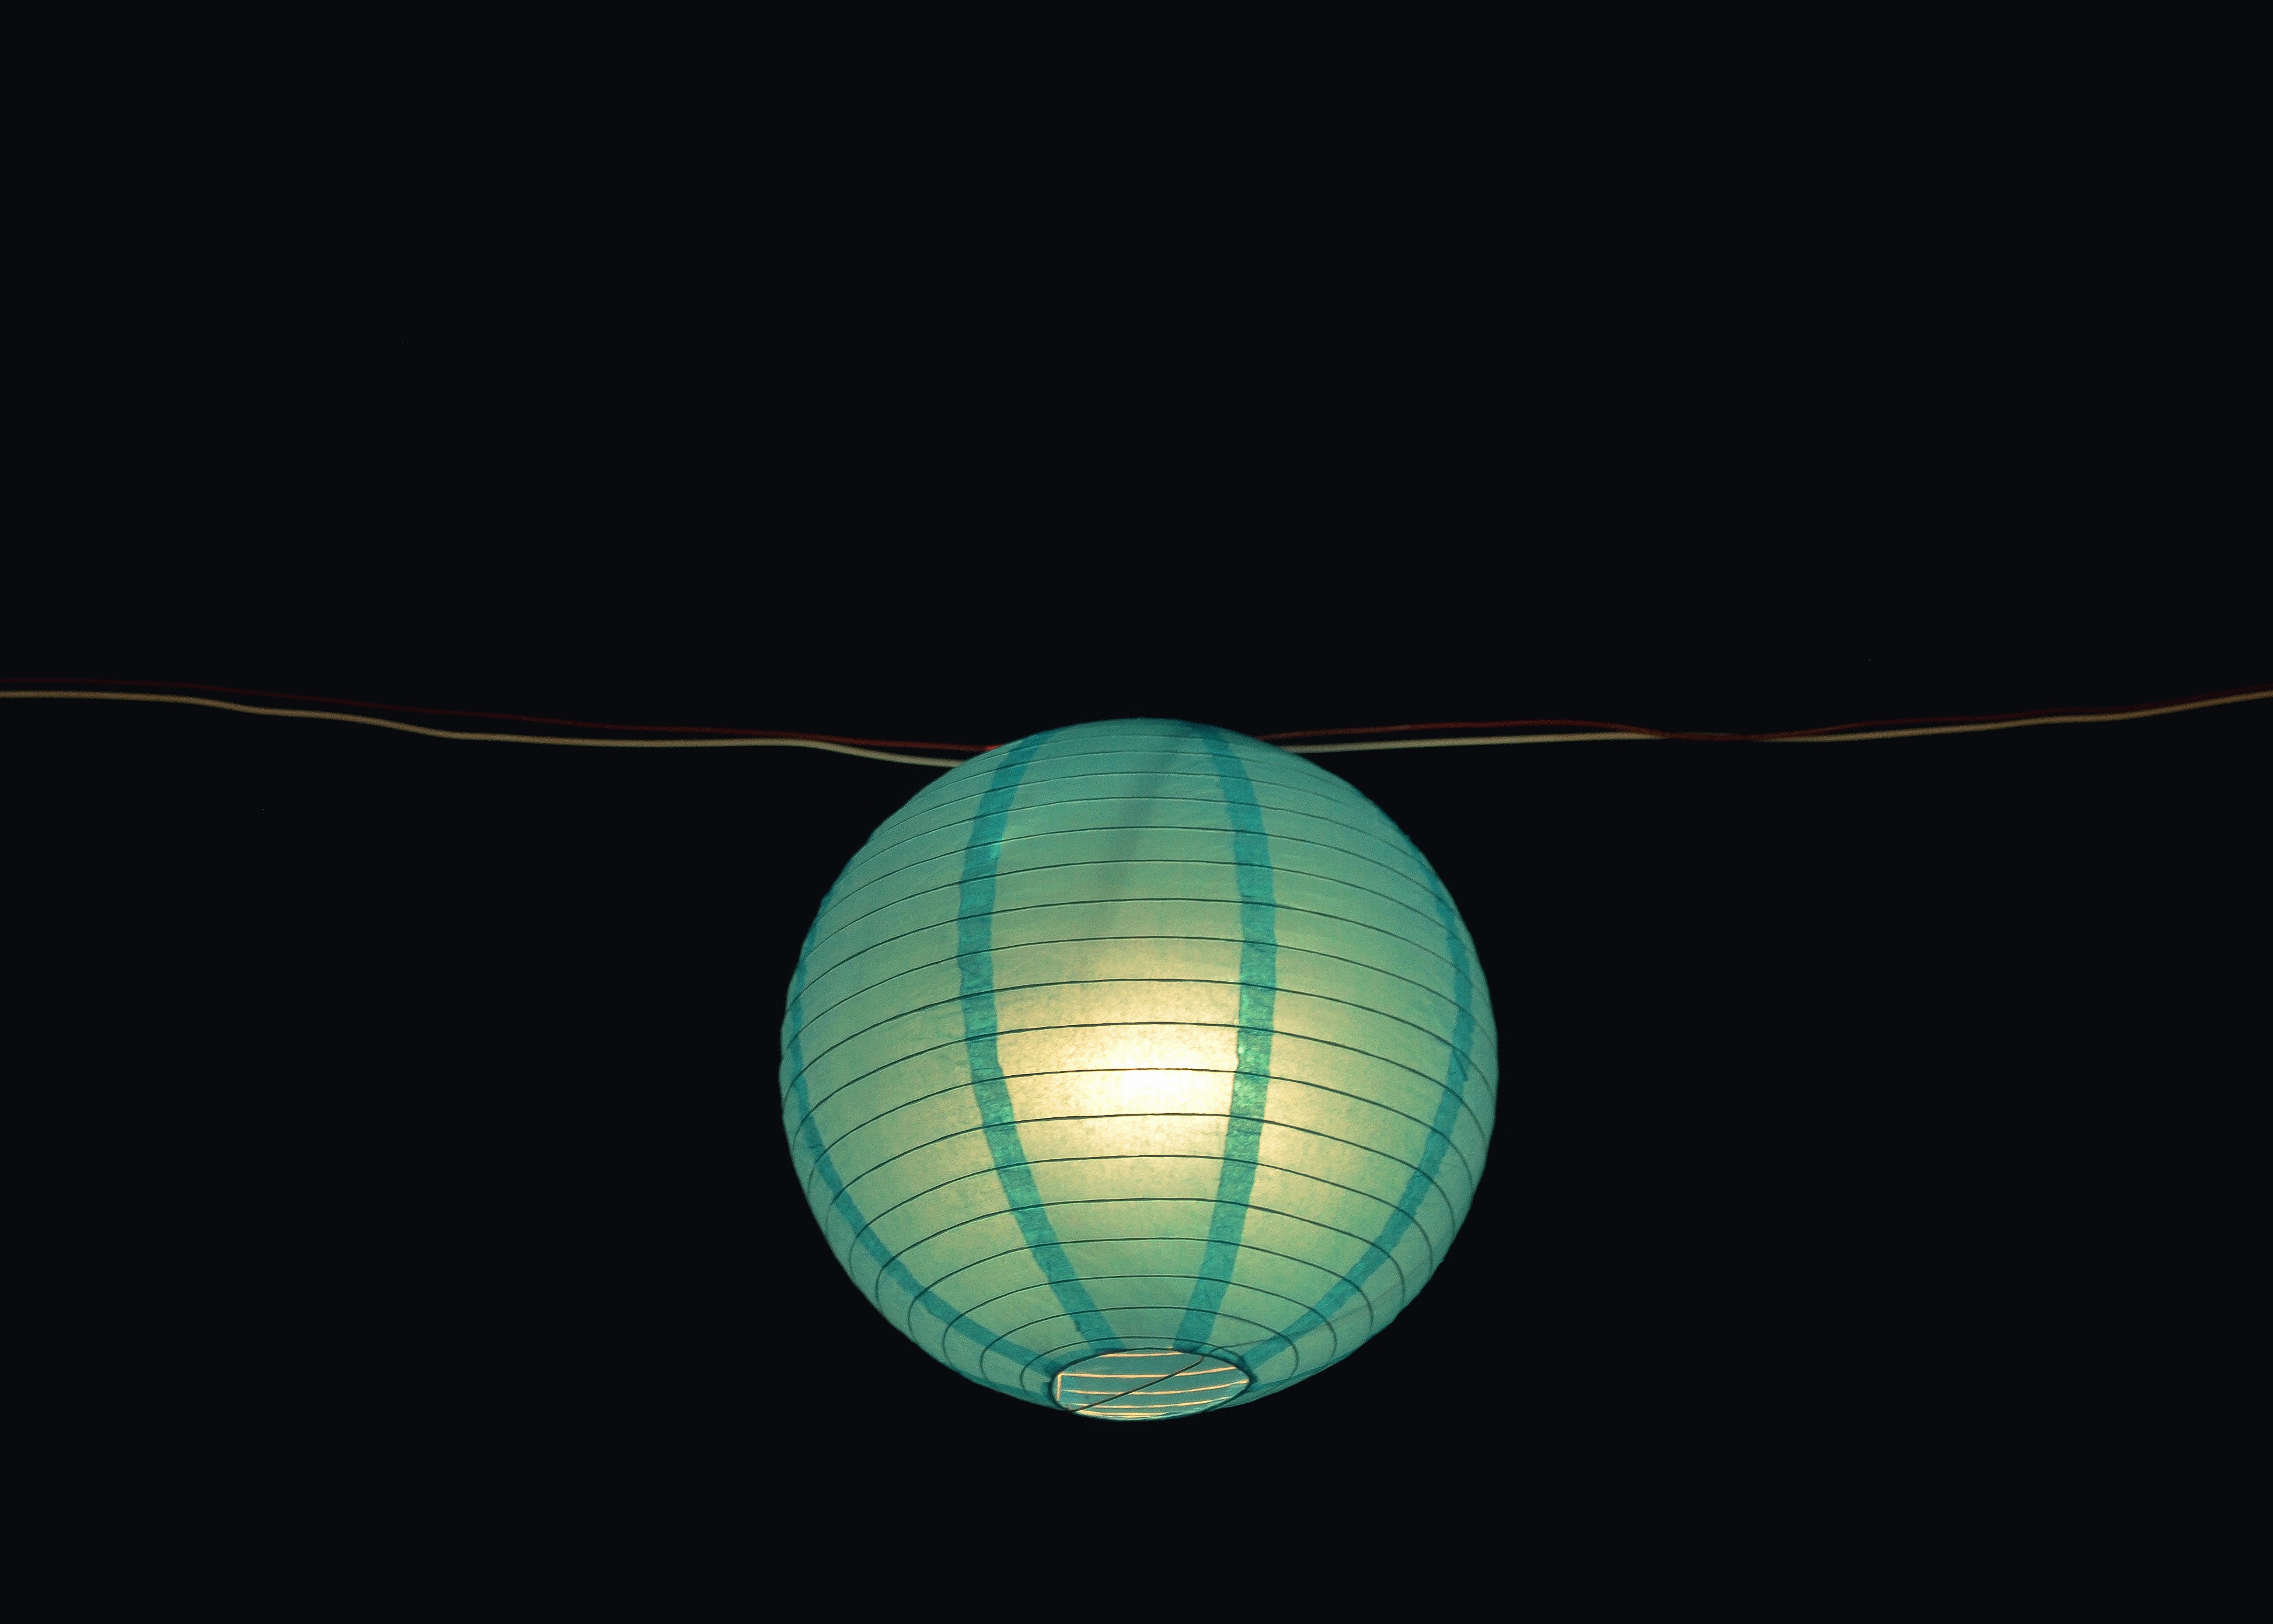
light, shade, line, lighting, circle, light fixture, sphere, planet, turquiose, shape